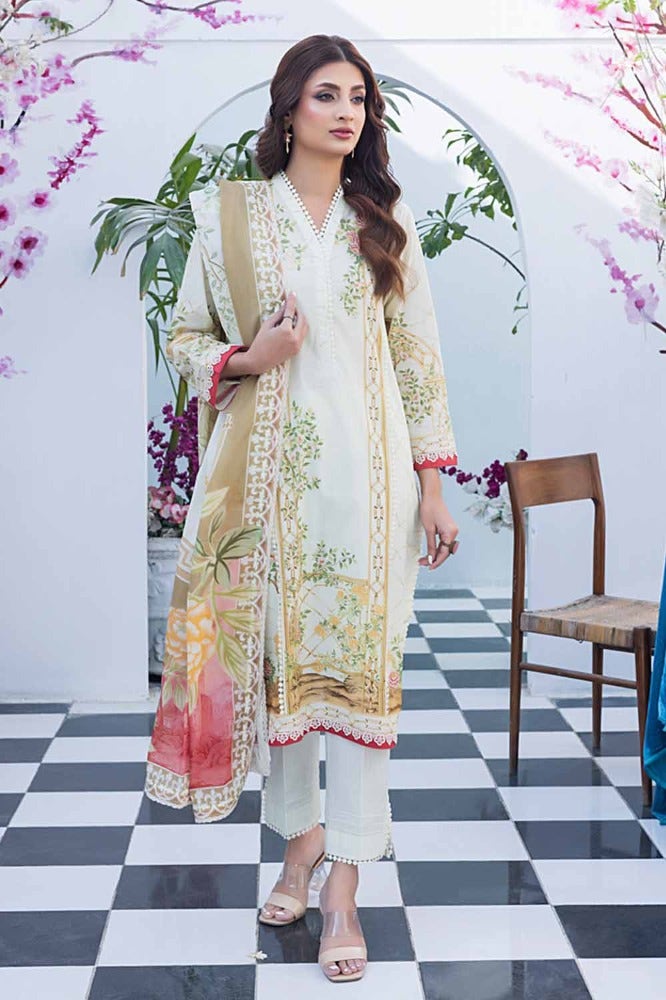
cream multi embroidered salwar suit